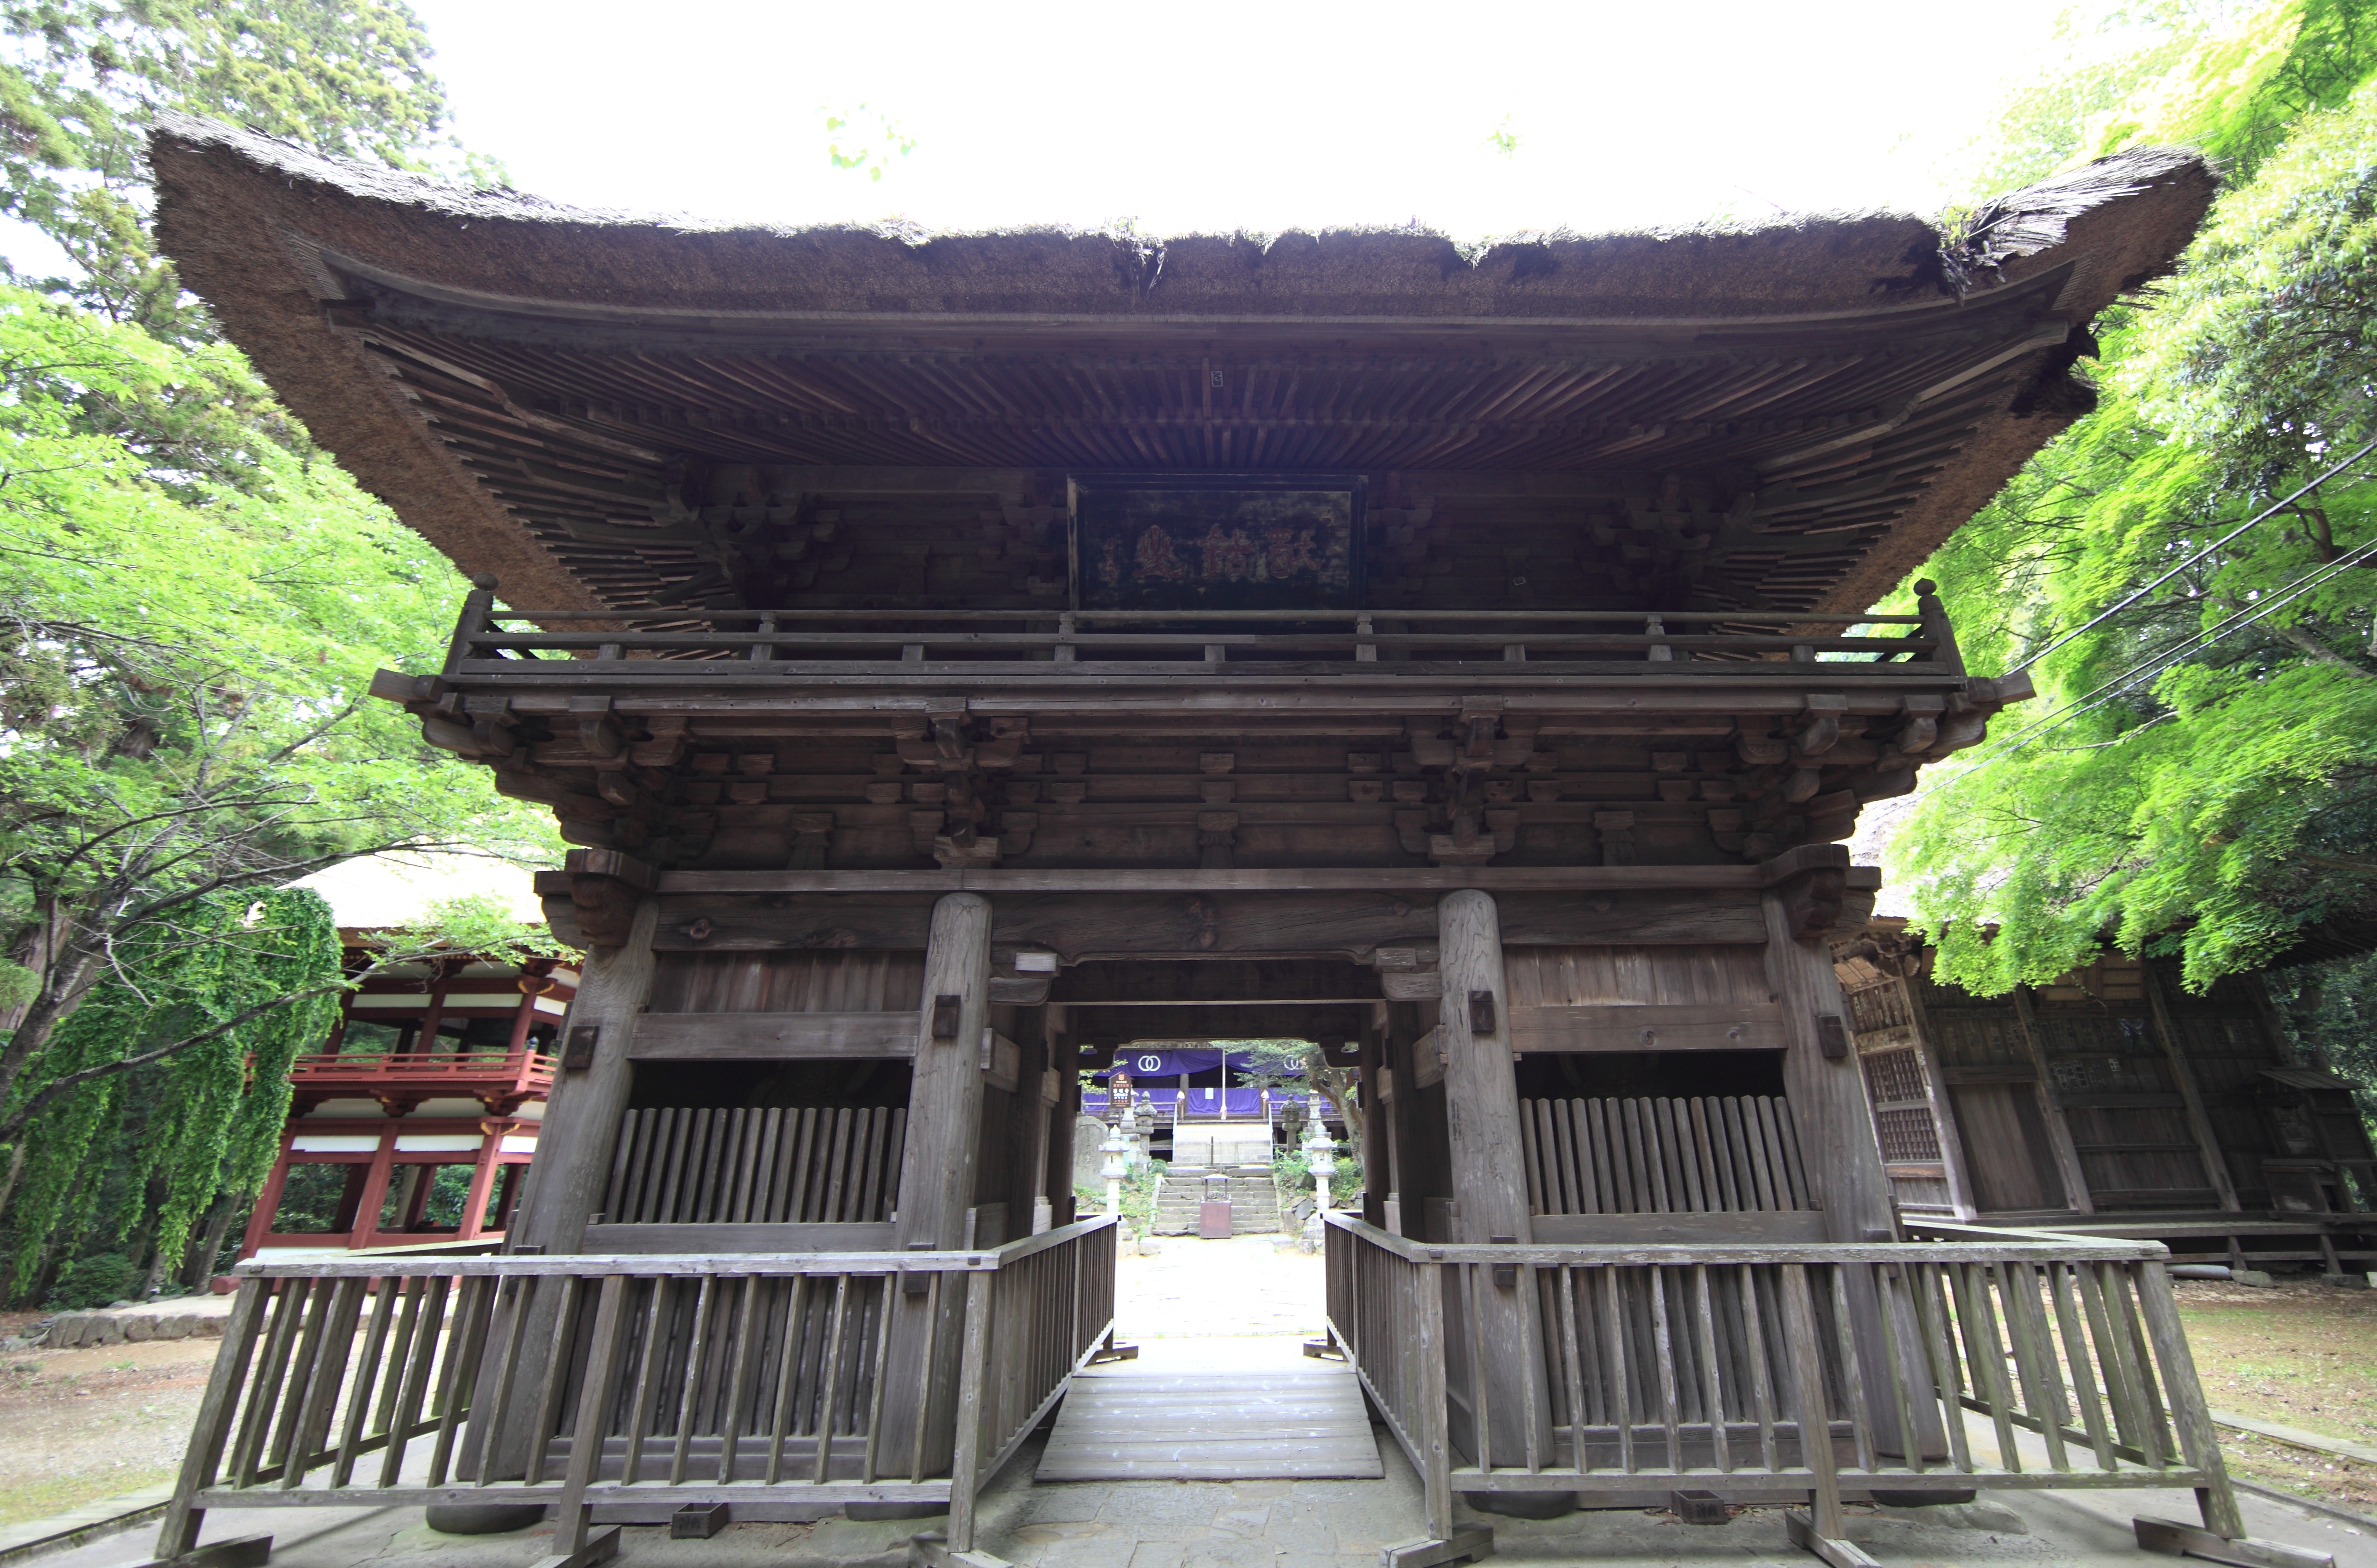
building, high, gate, place of worship, religious, temple, japanese, shrine, torii, tochigi, 5d, style, hires, chinese architecture, markii, traditional, hi, res, resolution, mashikomachi, hagagun, saimyouji, hindu temple, historic site, shinto shrine